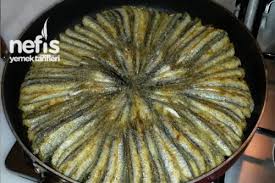
Yemek: hamsi